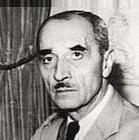
Age: 62